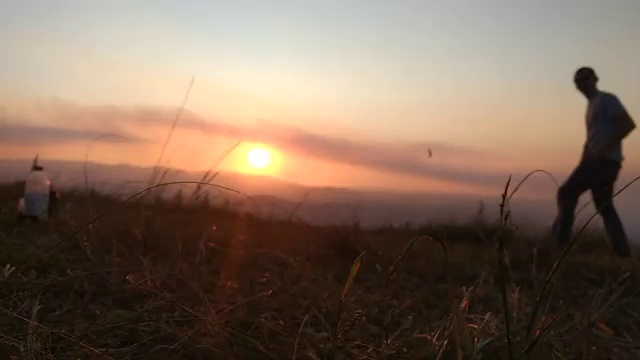
Fire: no
Smoke: no